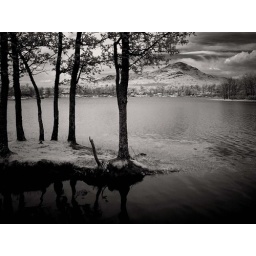
trees and a mountain in the back